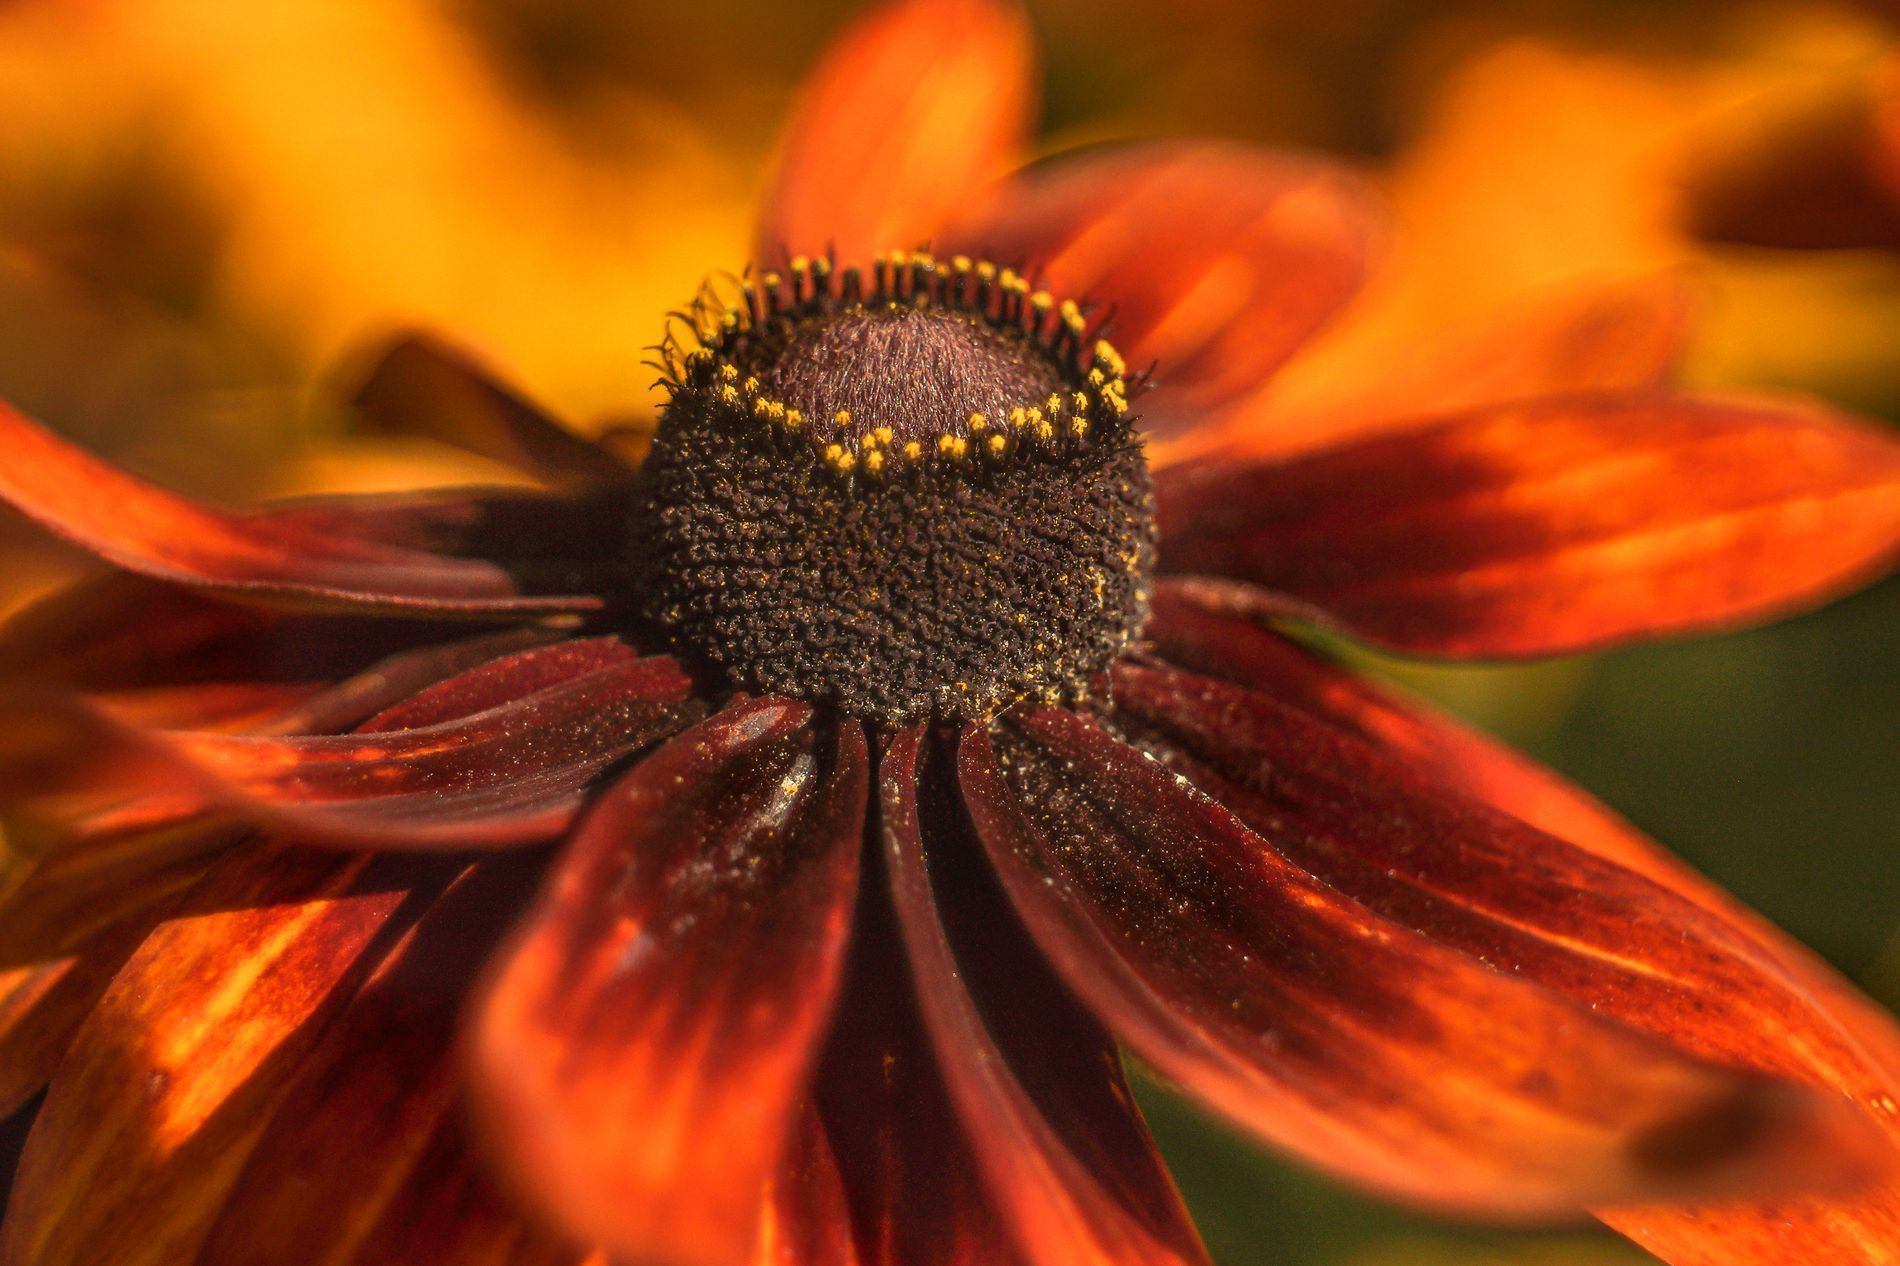
Rudbeckia is beautiful
The image is a close up shot of a Rudbeckia flower.
The pollen are slightly curled, and the background consists of blurred greens and yellows, possibly indicating other foliage.
The lighting is warm, highlighting the colors and textures of the flower.
This eye level close up captures Rudbeckia flower, likely during daylight, with warm lighting accentuating its colors and textures.  The blurred green background suggests a natural setting, creating a warm and inviting mood.
Labels: Plant, Pollen, Daisy, Flower, Petal, Animal, Insect, Invertebrate, Anemone, Dahlia, Sunflower, Rudbeckia, blurry background
Camera: SONY SLT-A77V
Lens: 50mm F1.7
Aperture: F1.7
Exposure: 1/4000 sec
ISO: 160
Focal length: 50.0 mm